Ariyankuppam (West)

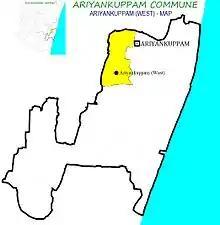
Ariyankuppam (West) Village in Ariyankuppam Commune

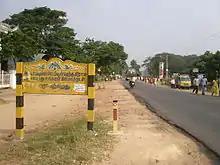
Ariyankuppam (West)

Ariyankuppam (West) is a panchayat village in Ariyankuppam Commune in the Union Territory of Puducherry, India.